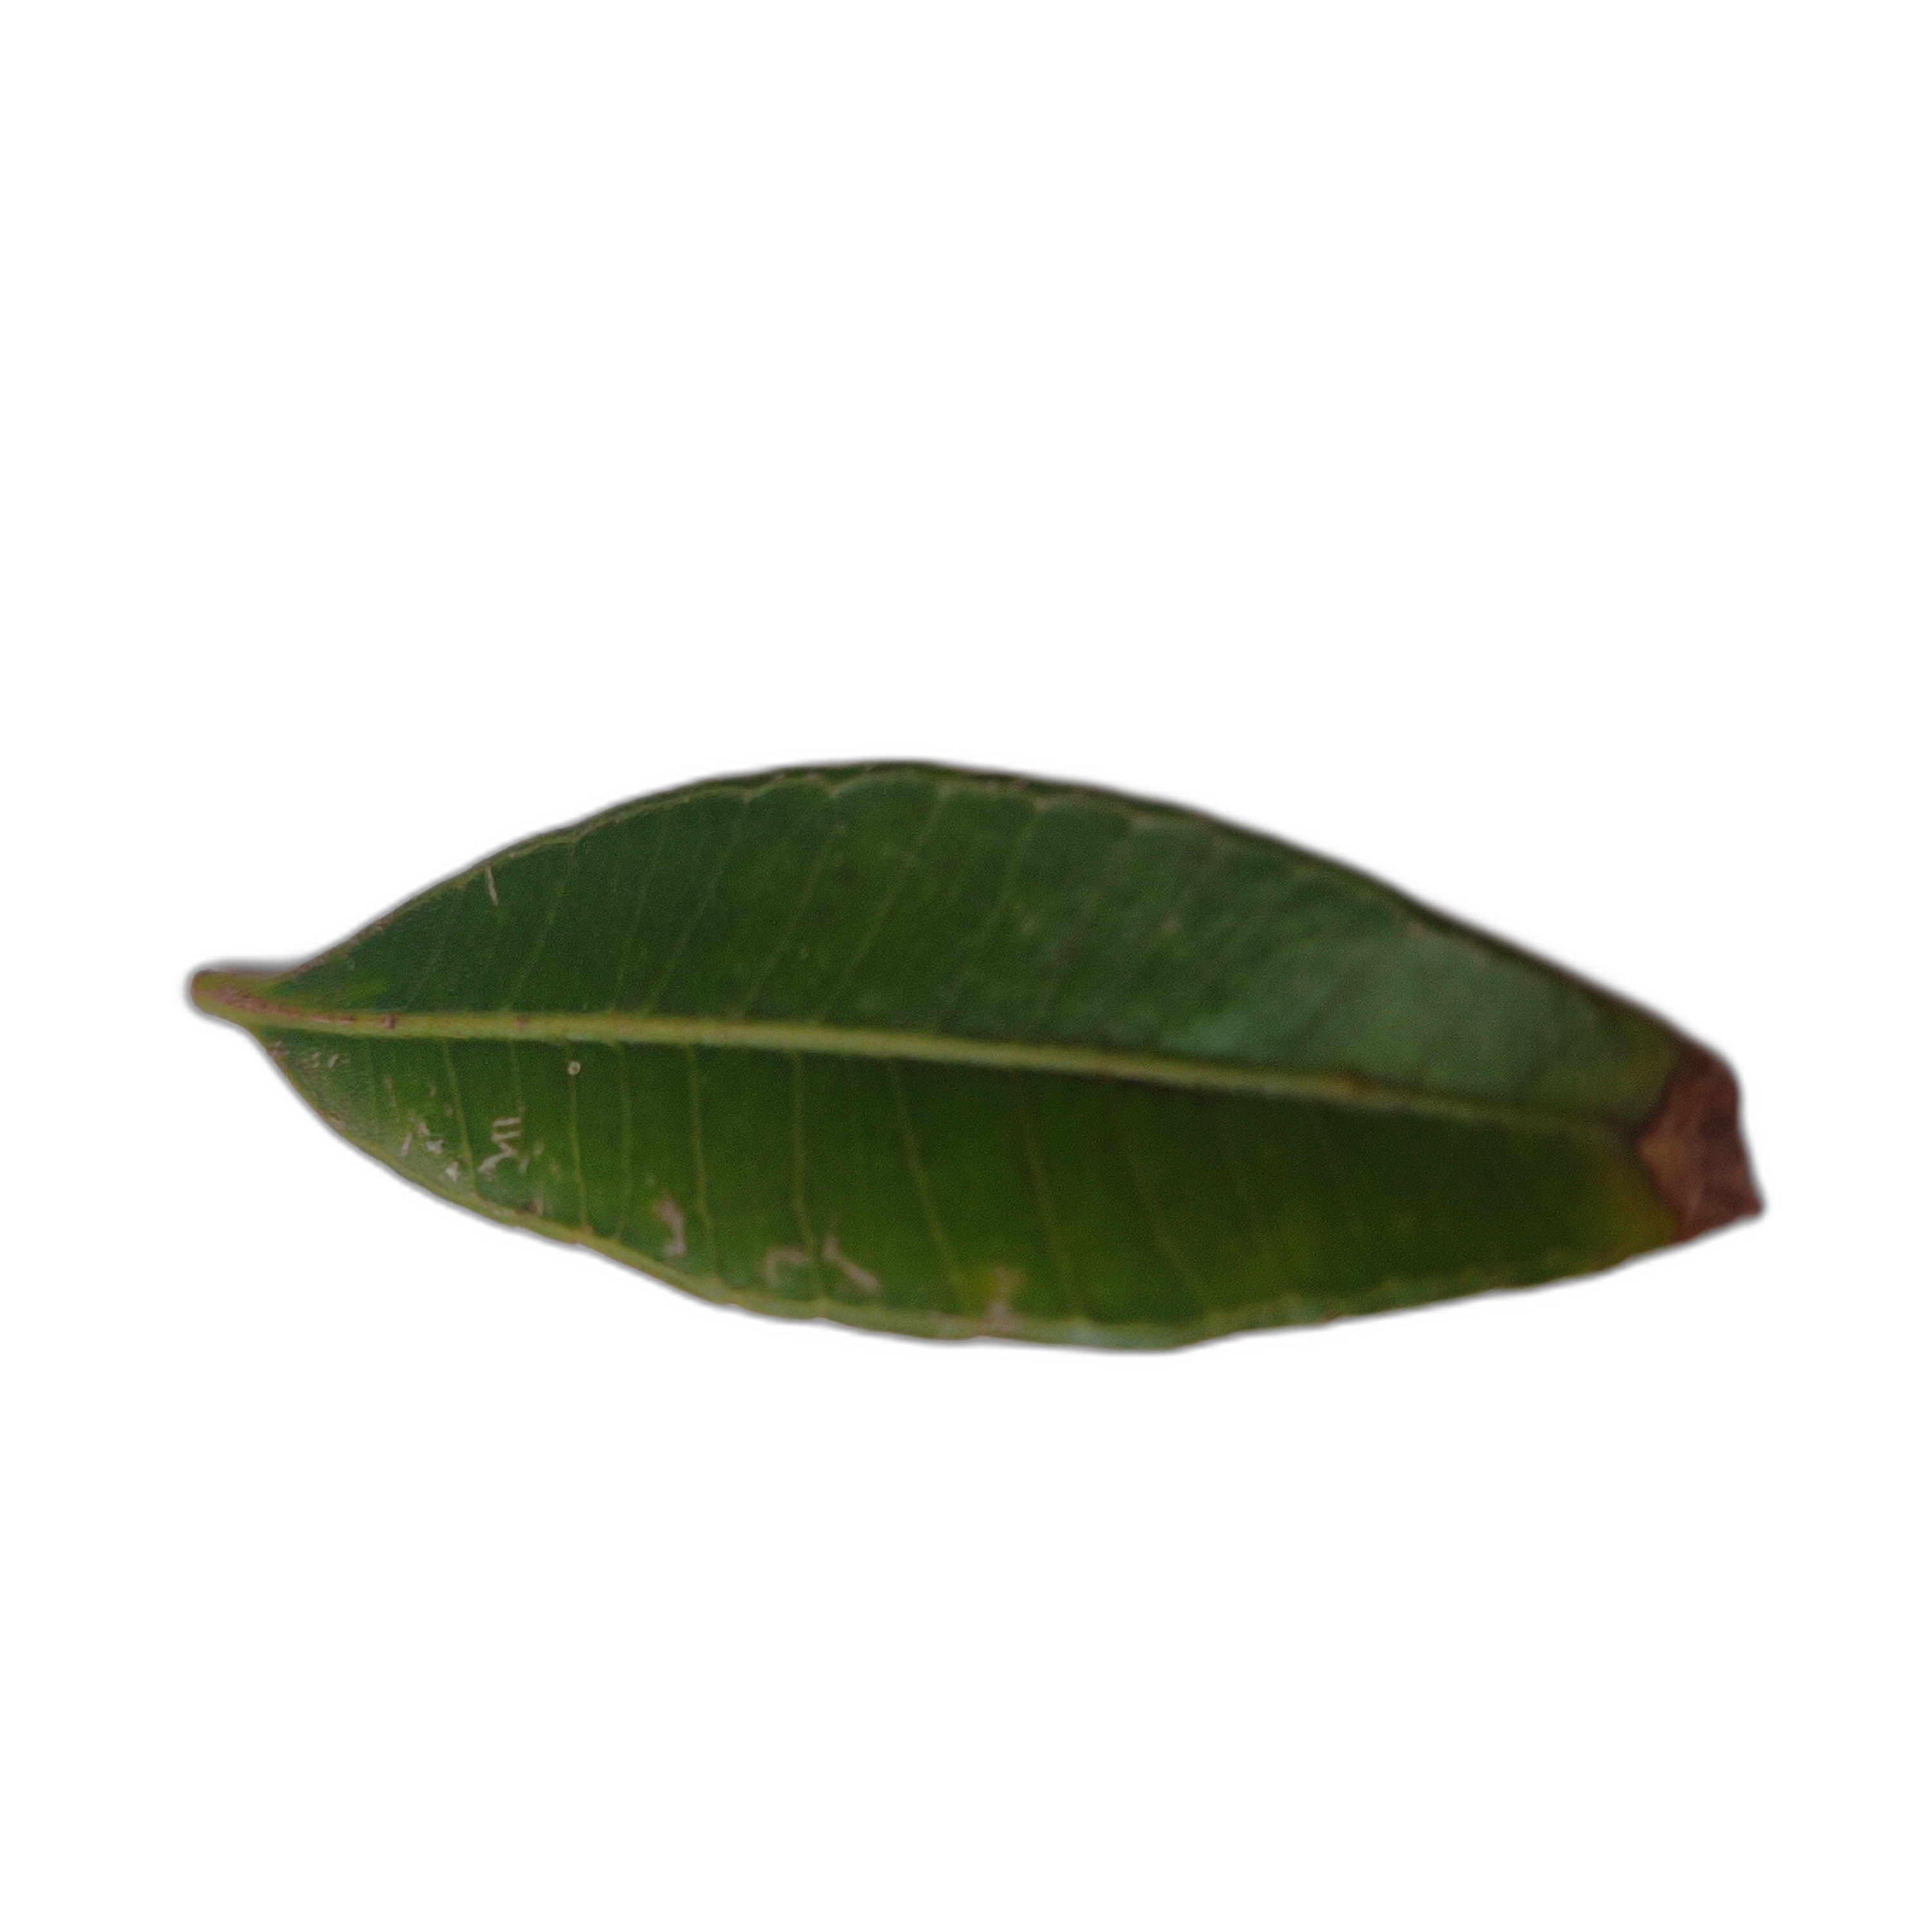
Label: healthy